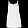
Label: Dress